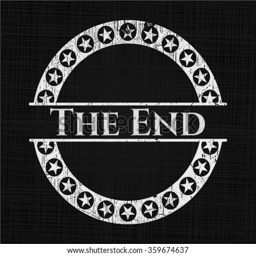
the chalkboard emblem on black board